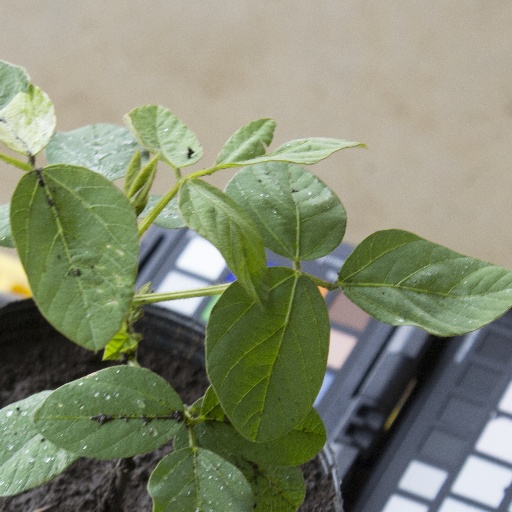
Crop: soybean